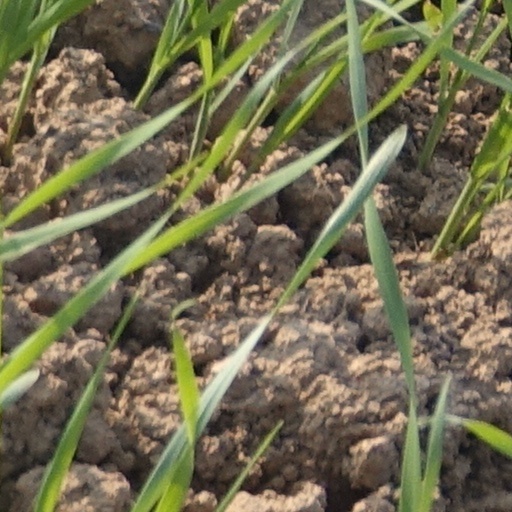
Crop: wheat